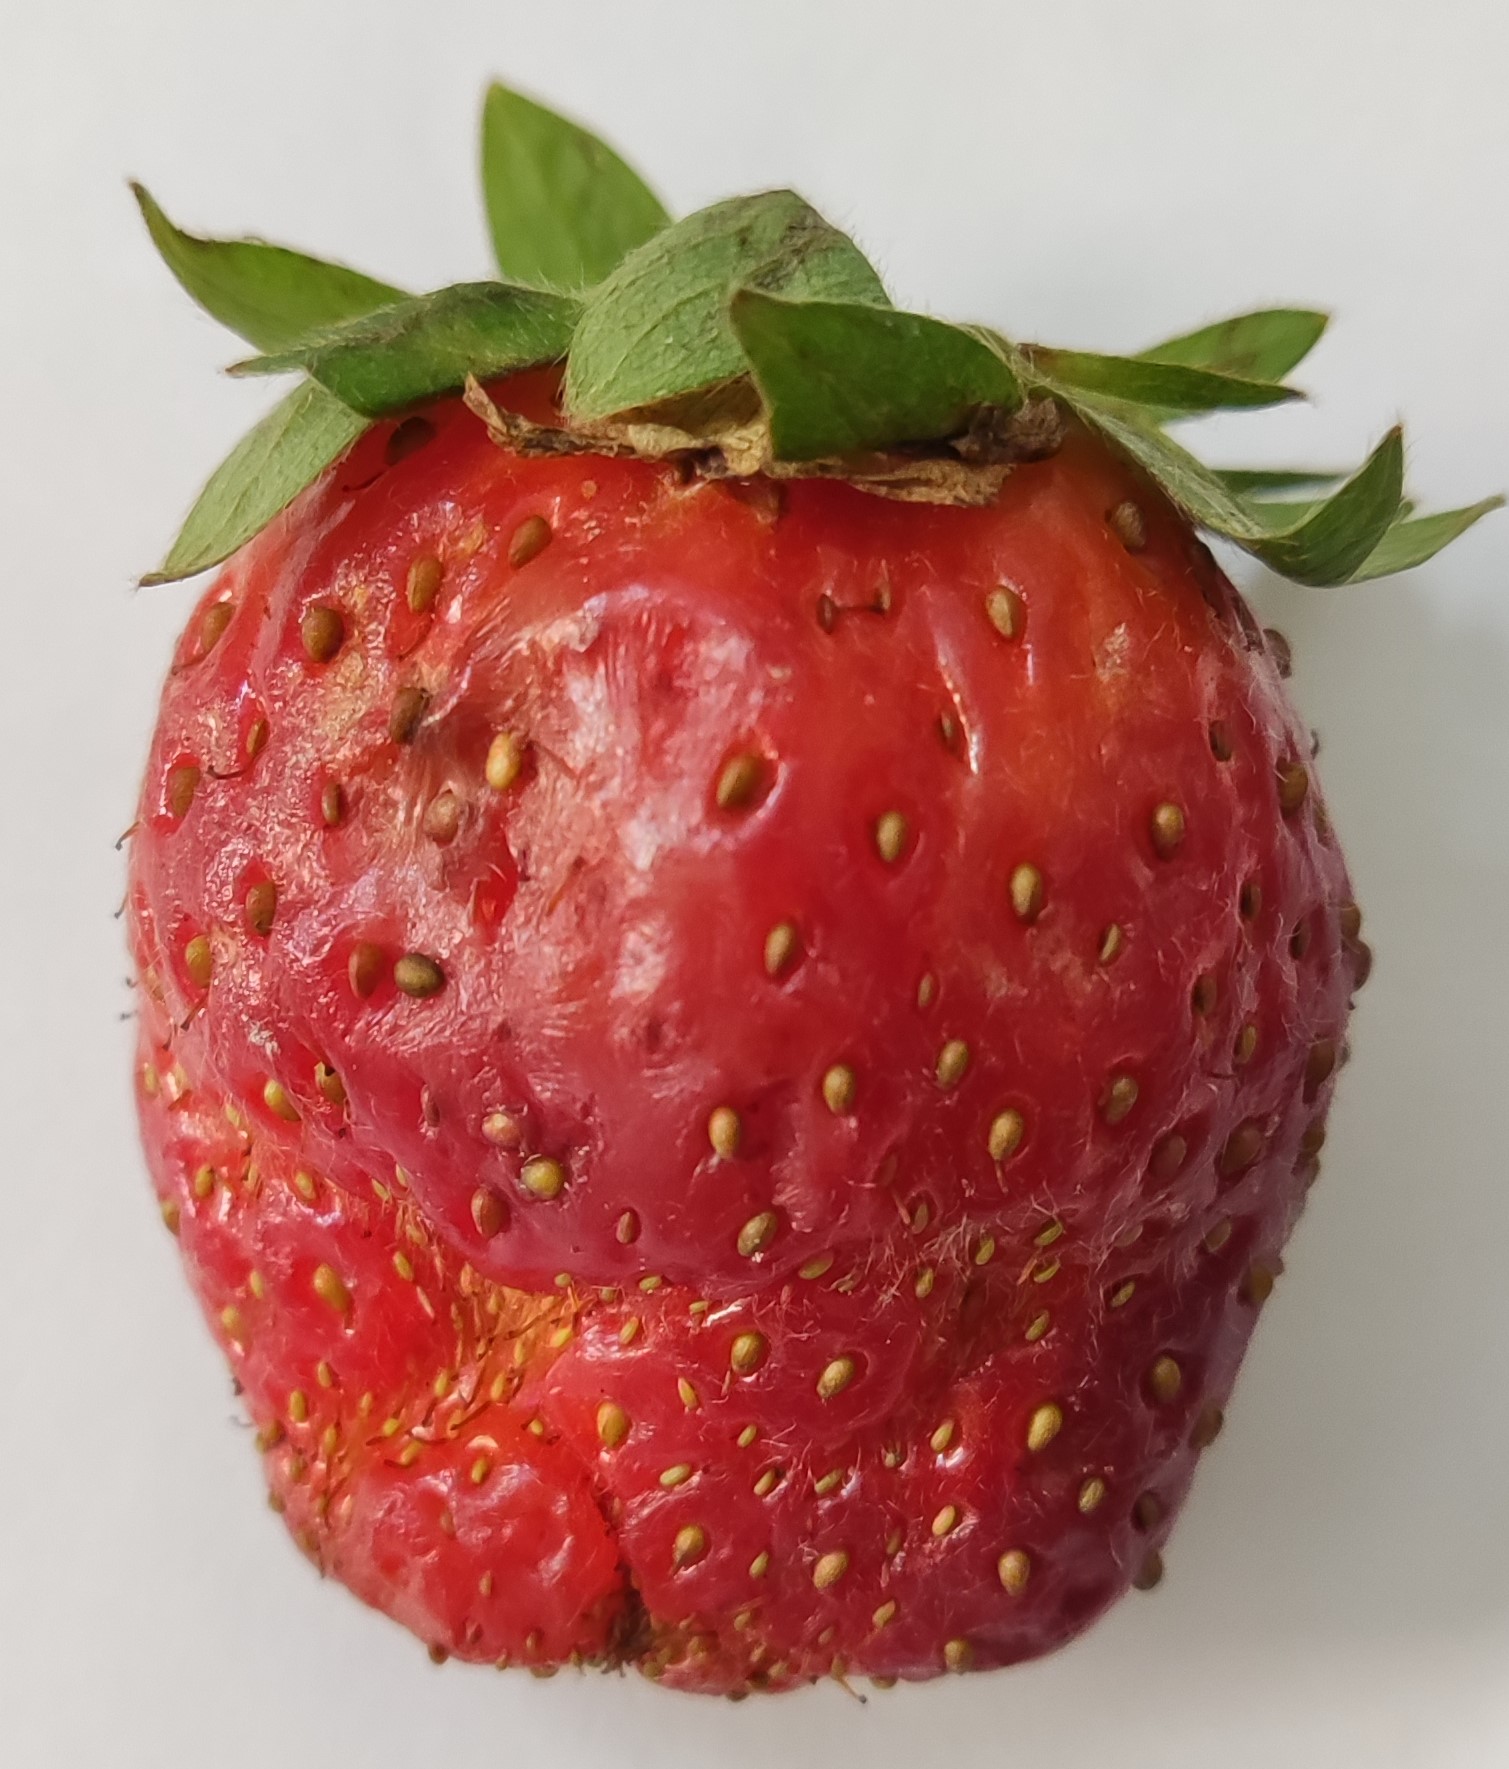
Fruit: strawberry
Condition: fresh